Skirball Cultural Center

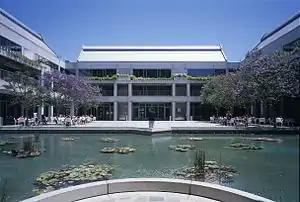
Taper Courtyard

Designed by Israeli-born architect Moshe Safdie, the campus of the Skirball Cultural Center is in the Santa Monica Mountains near the Sepulveda Pass.